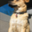
Label: dog